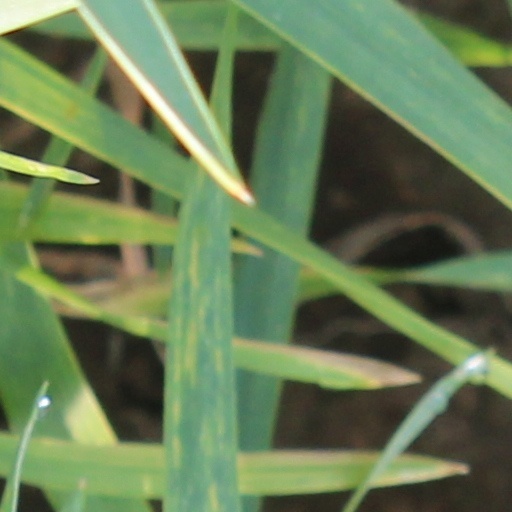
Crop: wheat